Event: Nepal Earthquake
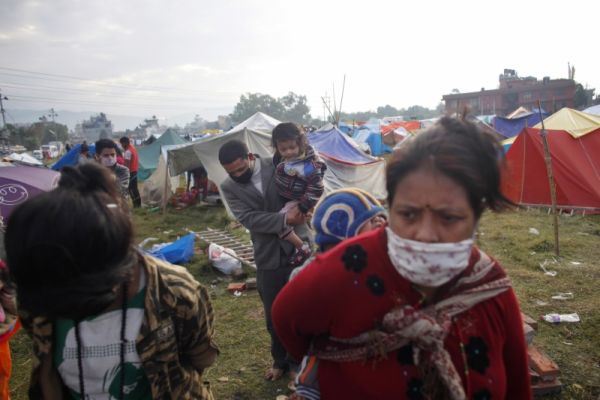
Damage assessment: no_damage